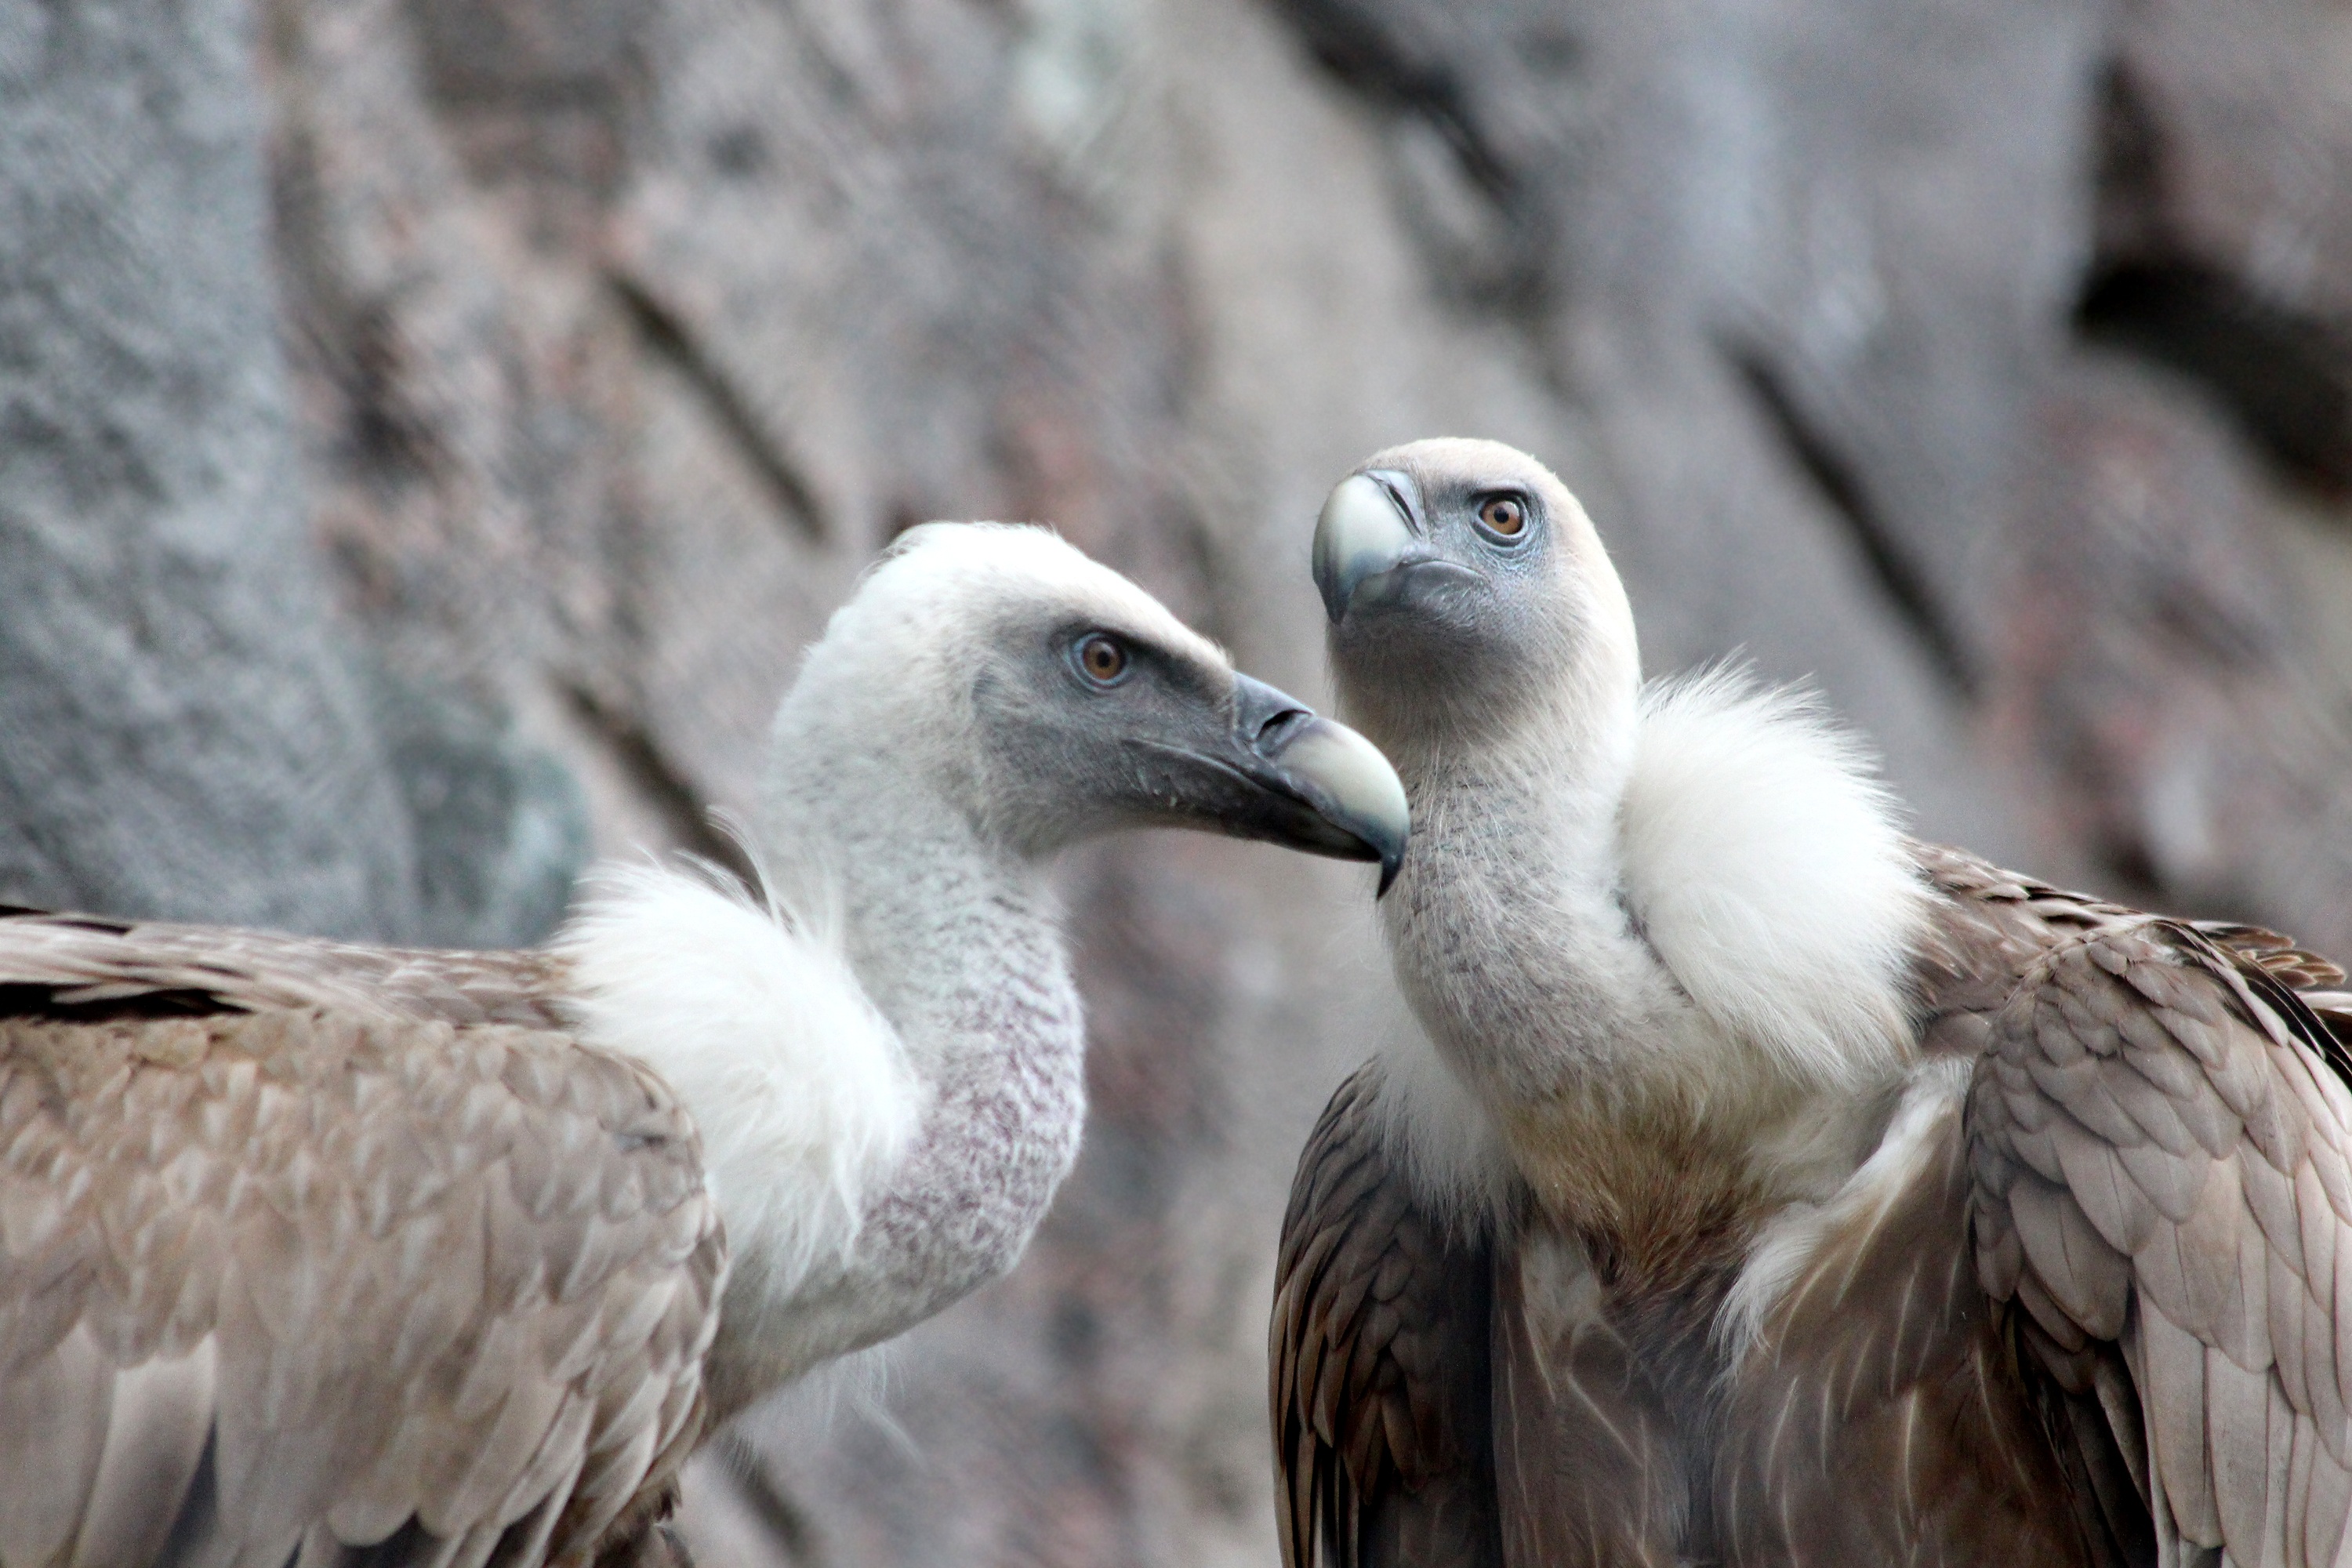
bird, wing, seabird, wildlife, zoo, beak, closeup, fauna, bird of prey, birds, animals, vertebrate, vulture, feathered race, gray background, griffon vulture, gyps fulvus